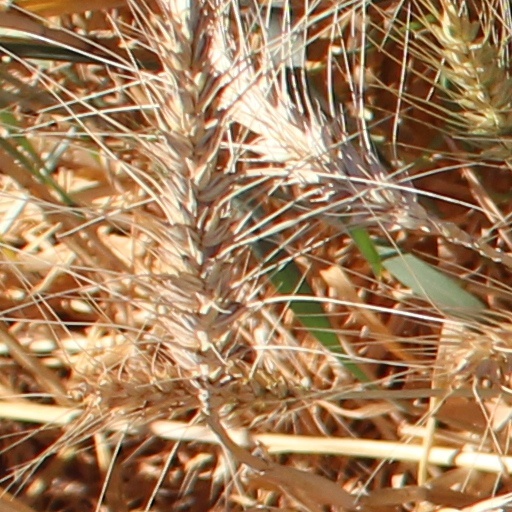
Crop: wheat